Describe the emotion expressed in this image:  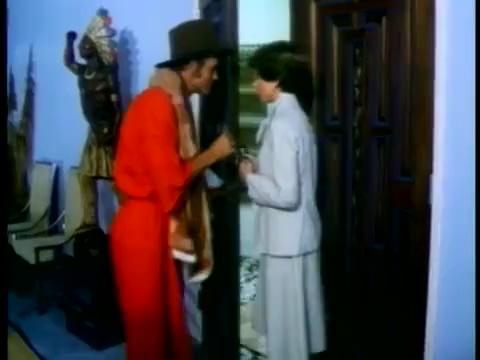
This person displays Suffering, valence and arousal with high intensity.